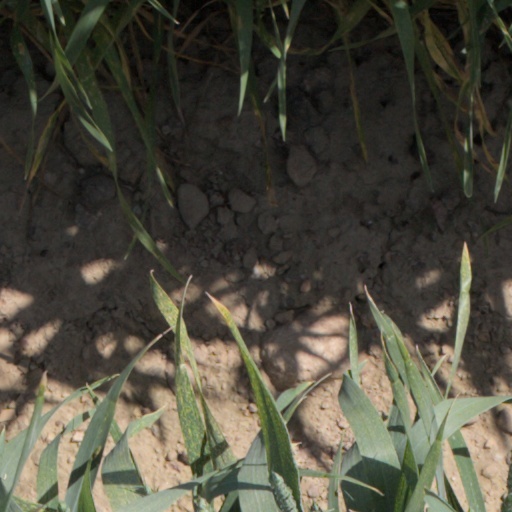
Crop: wheat